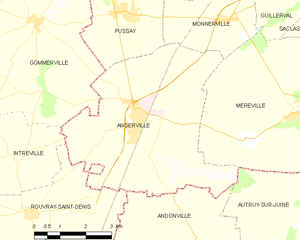
Carte des communes françaises Angerville